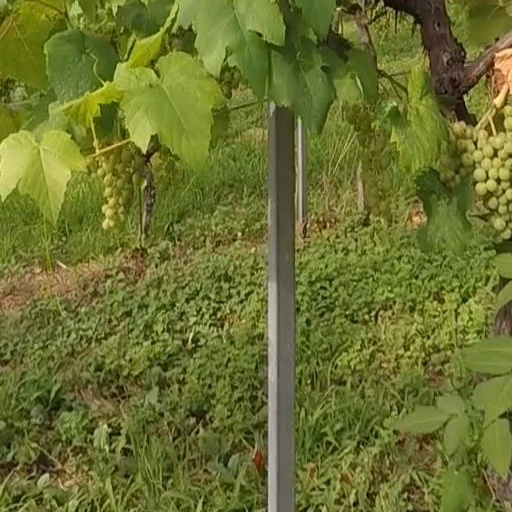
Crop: grape